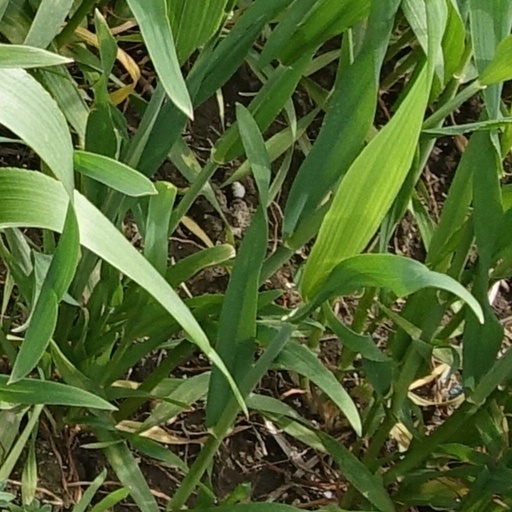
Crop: wheat